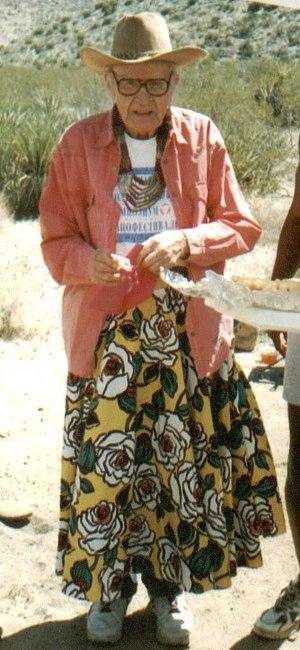
Henry "Harry" Hay, Jr. est un leader américain marxiste et défenseur des droits des homosexuels. Il est le fondateur des Radical Faeries.